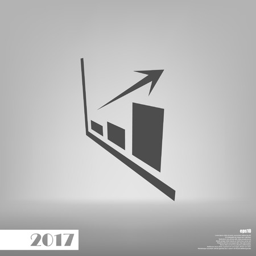
flat paper cut style icon of a diagram